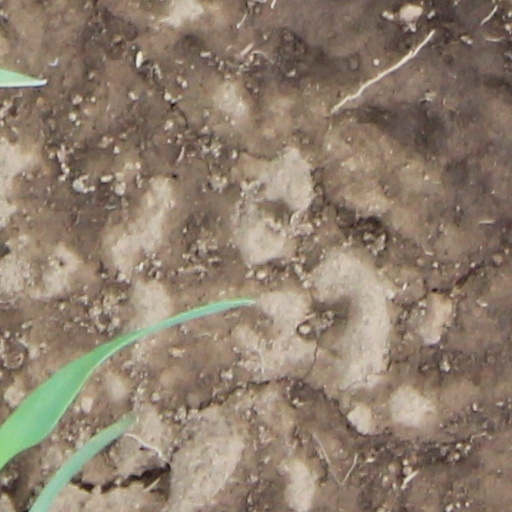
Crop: wheat